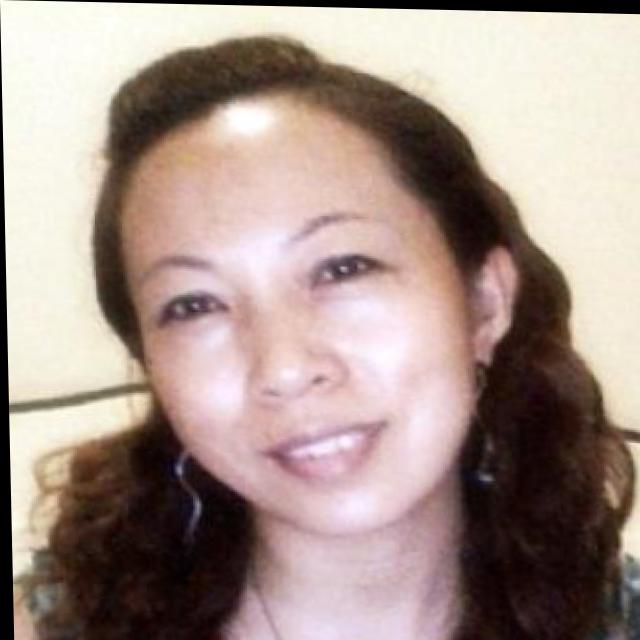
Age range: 21-44